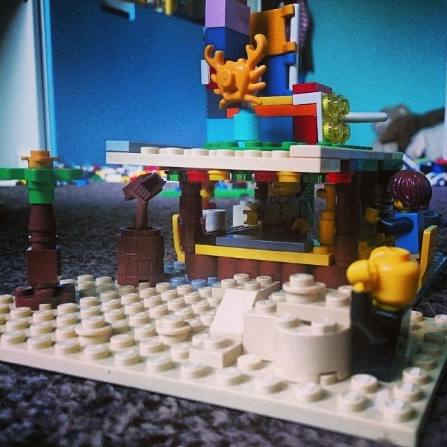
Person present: No